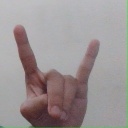
अक्षर: श